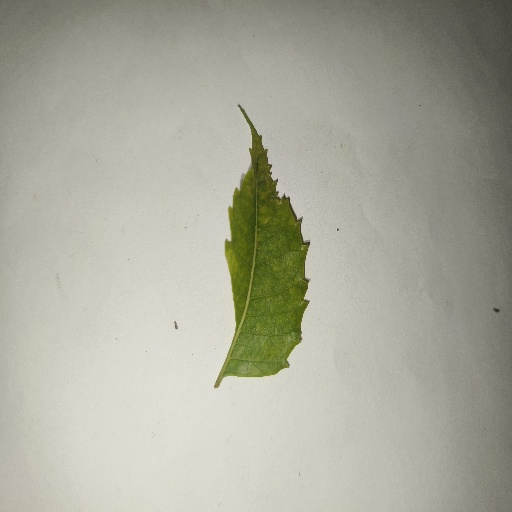
Species: Neem
Leaf condition: Yellow Leaf